Alfie Burden

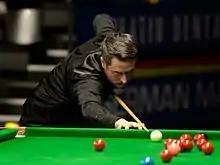
Alfie Burden at 2015 German Masters

Burden qualified for the first round of the 2013 Wuxi Classic to begin the 2013–14 season, but lost 5–2 to Ali Carter in the opening round. He saw off three players to reach the first round of the Australian Goldfields Open and then beat Michael Holt 5–2 to match his best ever performance in a ranking event. In the last 16 he lost 5–3 against Mark Davis. At the European Tour event, the Gdynia Open, Burden won four matches but was then defeated 4–3 by Sam Baird in the quarter-finals. He finished 34th on the Order of Merit, nine places outside of qualifying for the Finals. Burden got through to the second round of the China Open courtesy of Tony Drago's withdrawal and then lost 5–3 to Jimmy White.